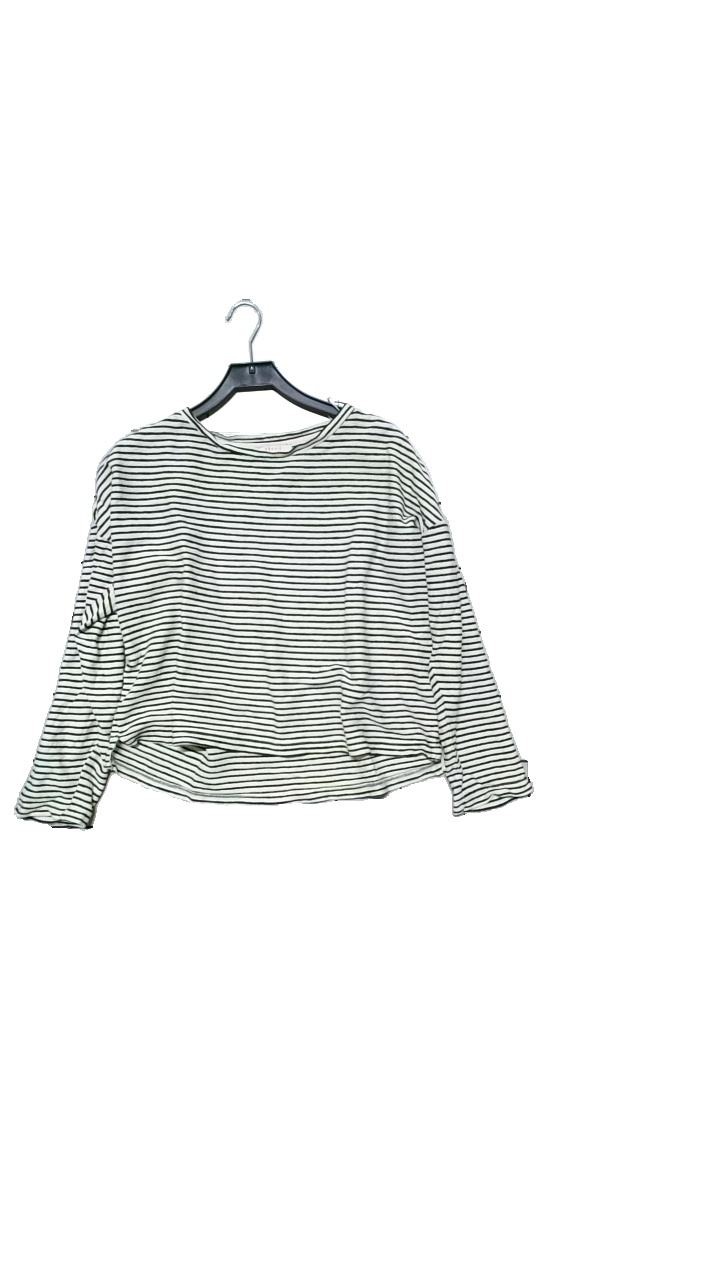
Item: Top (Ladies)
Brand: Esprit
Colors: White, Blue
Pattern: Striped
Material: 100% cotton
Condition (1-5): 5
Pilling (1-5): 5
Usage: Reuse
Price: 50-100